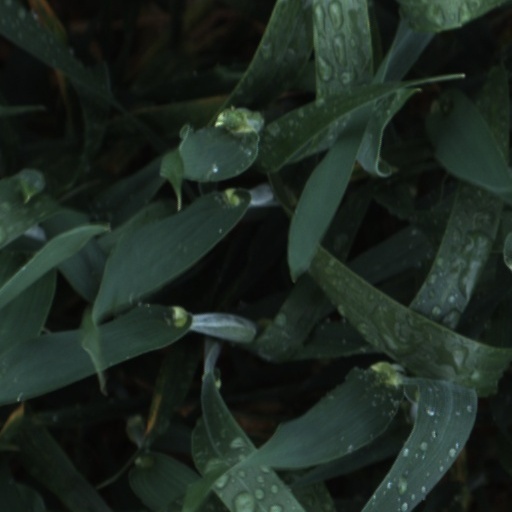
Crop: wheat